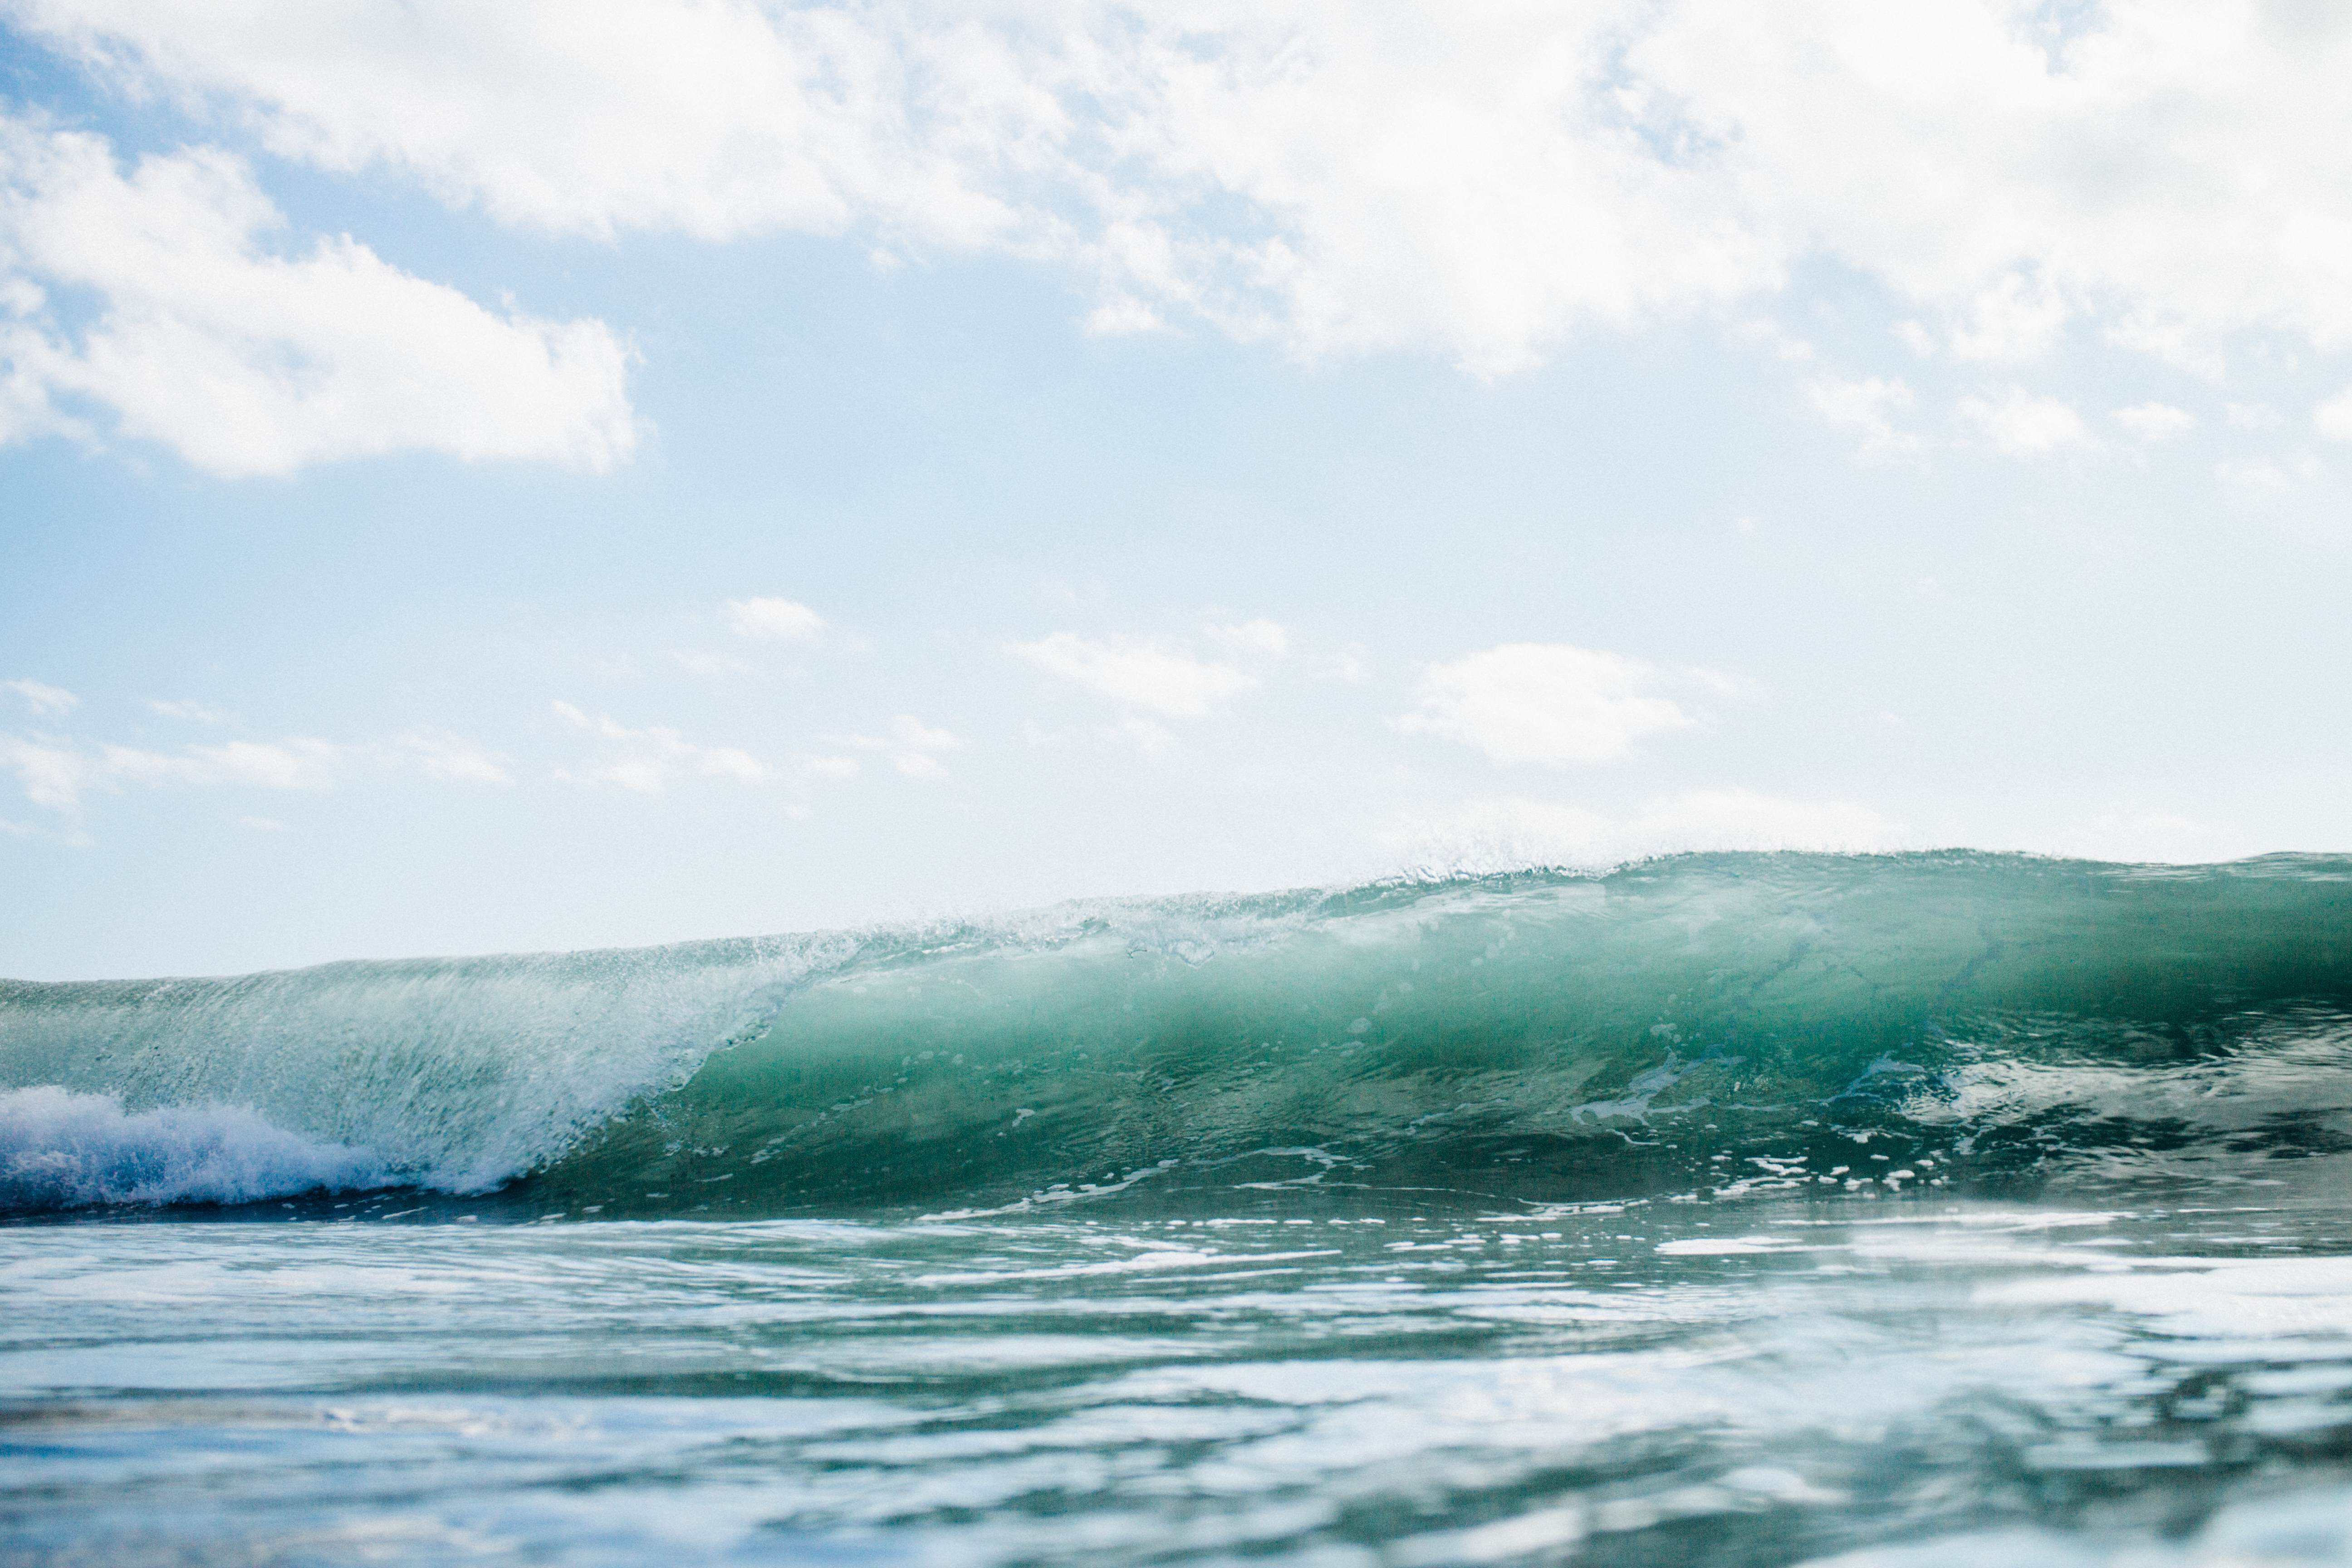
sea, coast, water, ocean, horizon, cloud, shore, wave, surfing, waves, water sport, wind wave, boardsport, surface water sports